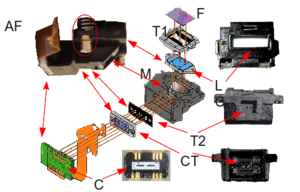
Composants du module autofocus d'un Minolta Maxxum et schéma.
L'autofocus à détection de phase est un autofocus passif dont la particularité vient de son système télémétrique qui « découpe » en deux hémisphères l'objectif. L'analyse des rayons issus de ces deux hémisphères permettra alors de calculer à quelle distance est la scène ou objet à photographier.